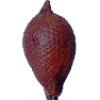
Label: Salak 1